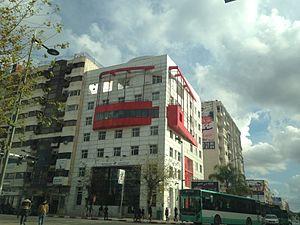
Kénitra est une ville et commune urbaine du Maroc. Pendant le protectorat français, la ville portait le nom de Port-Lyautey.